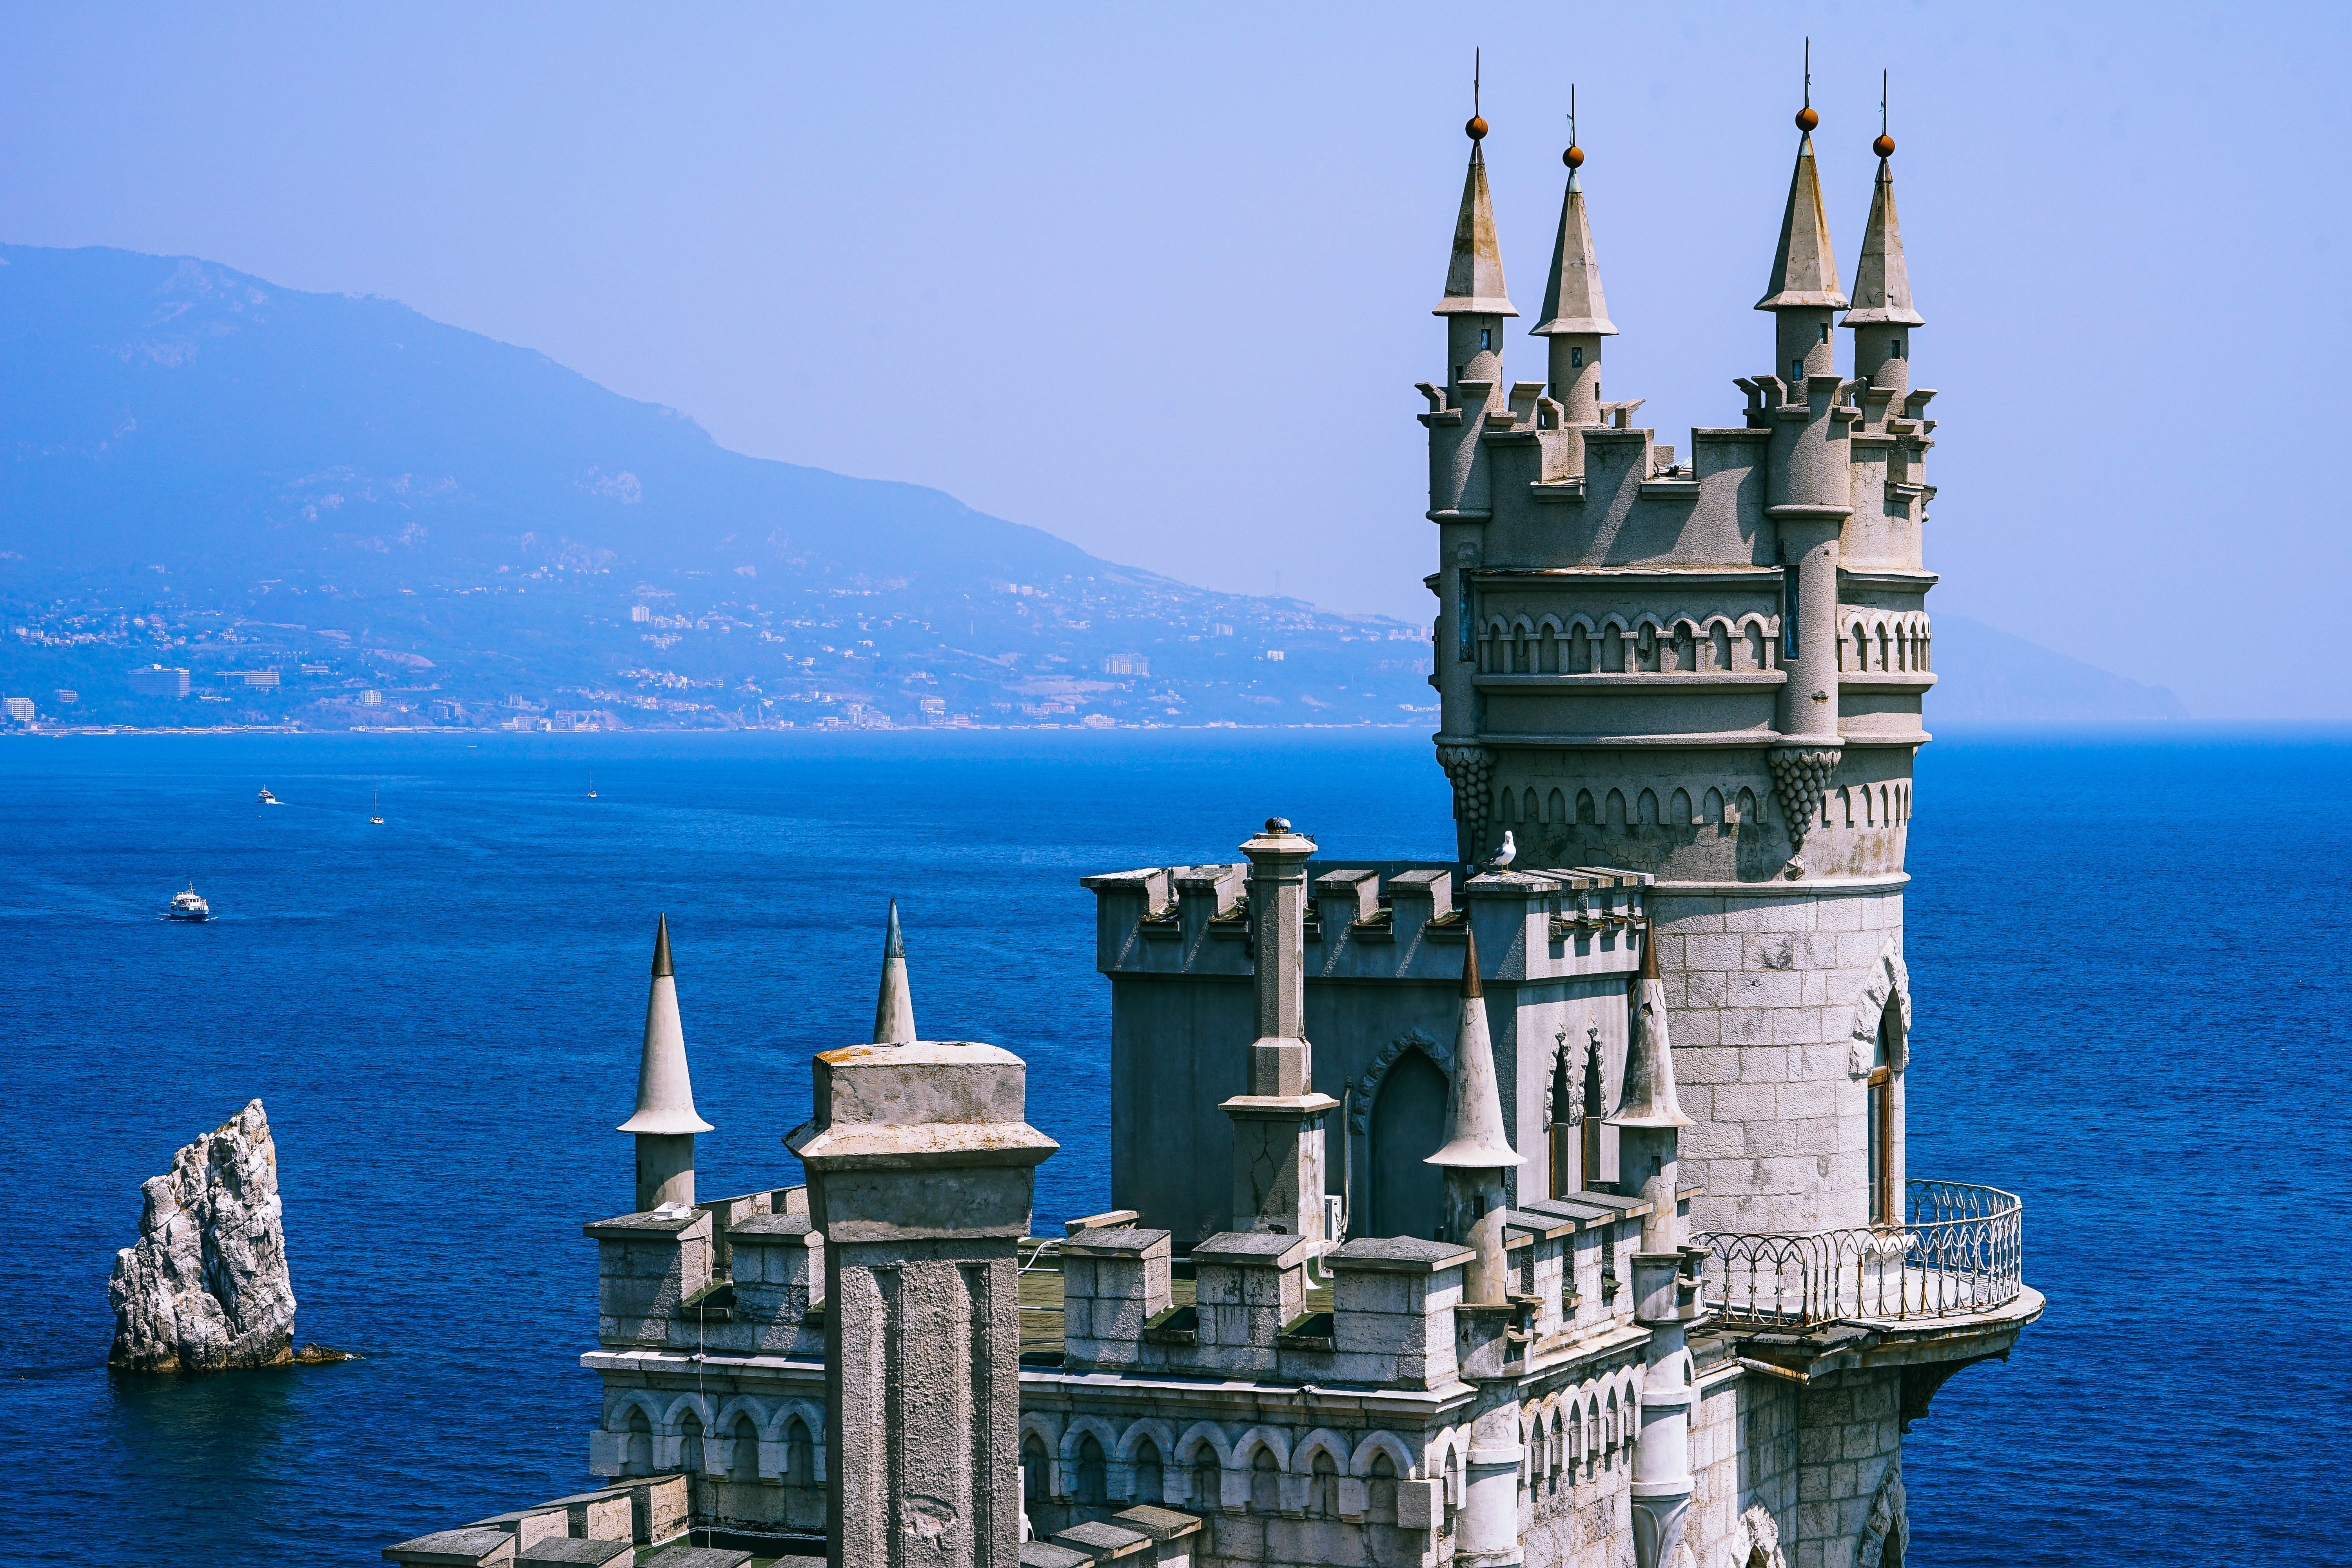
sea, coast, ocean, vehicle, tower, castle, landmark, harbor, tourism